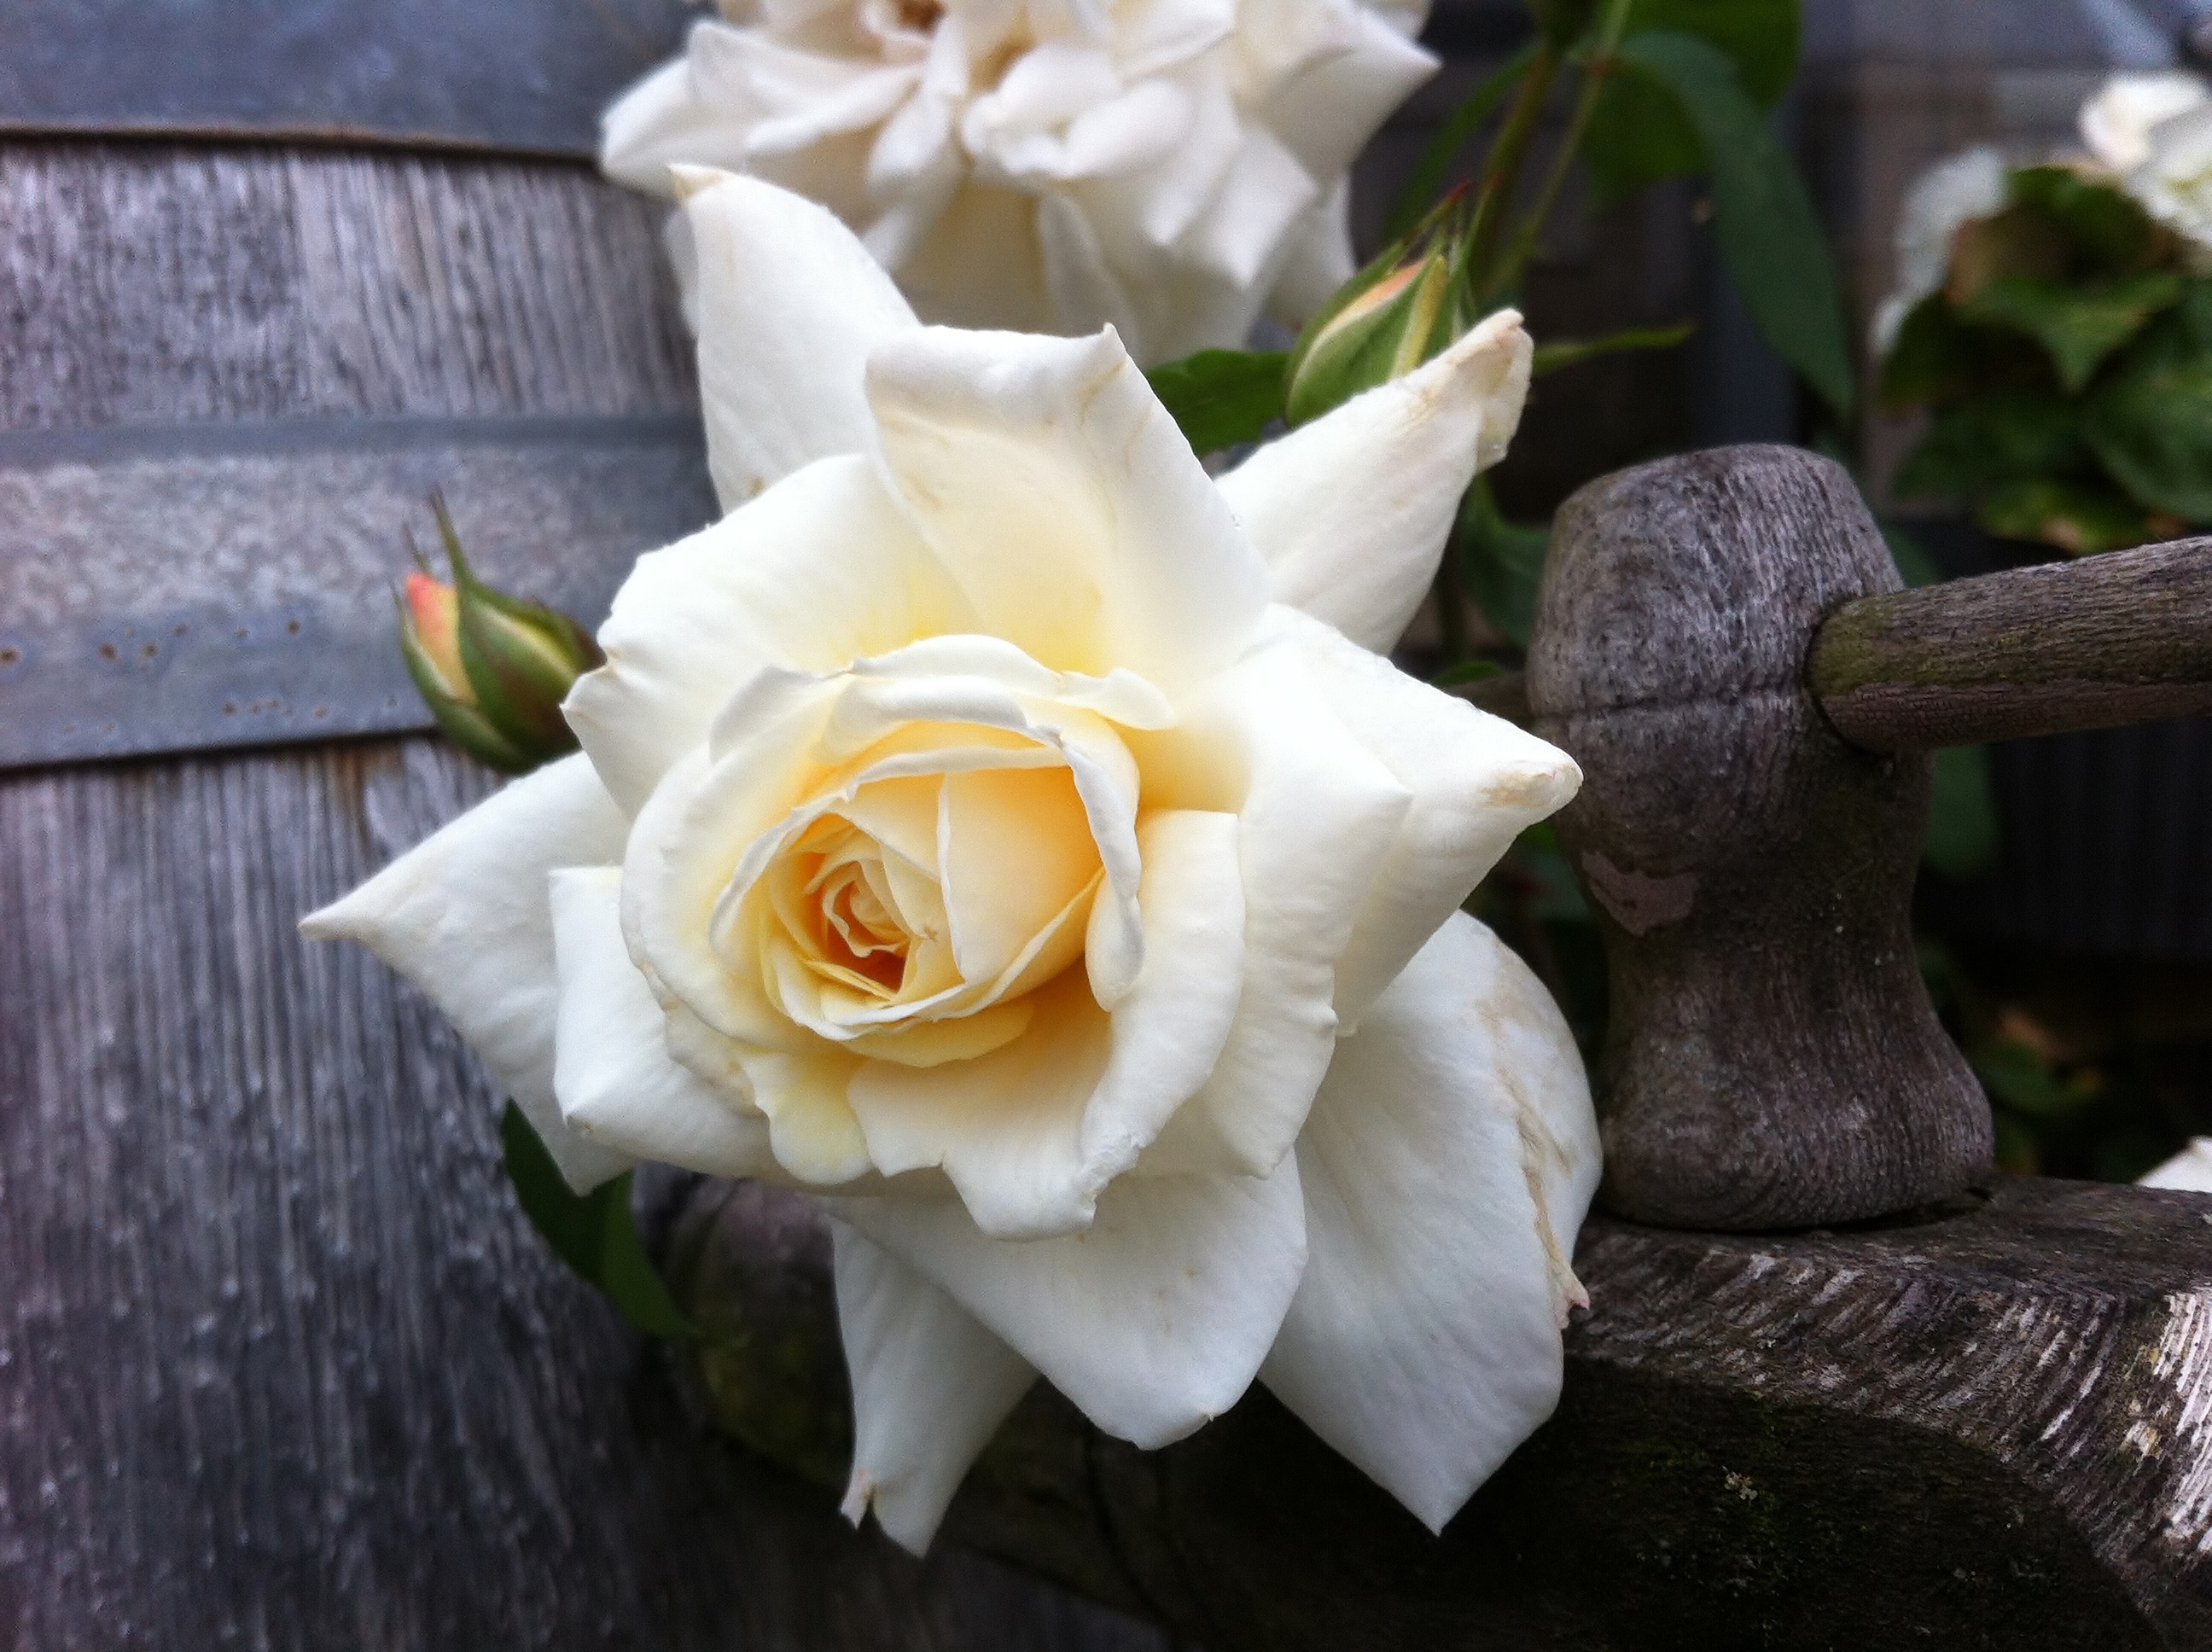
plant, white, flower, petal, rose, flora, floristry, floribunda, rambler, gardenia, garden plant, flowering plant, garden roses, rose family, cut flowers, floral design, plant stem, rose order, flower arranging, spray rose, champagne rose